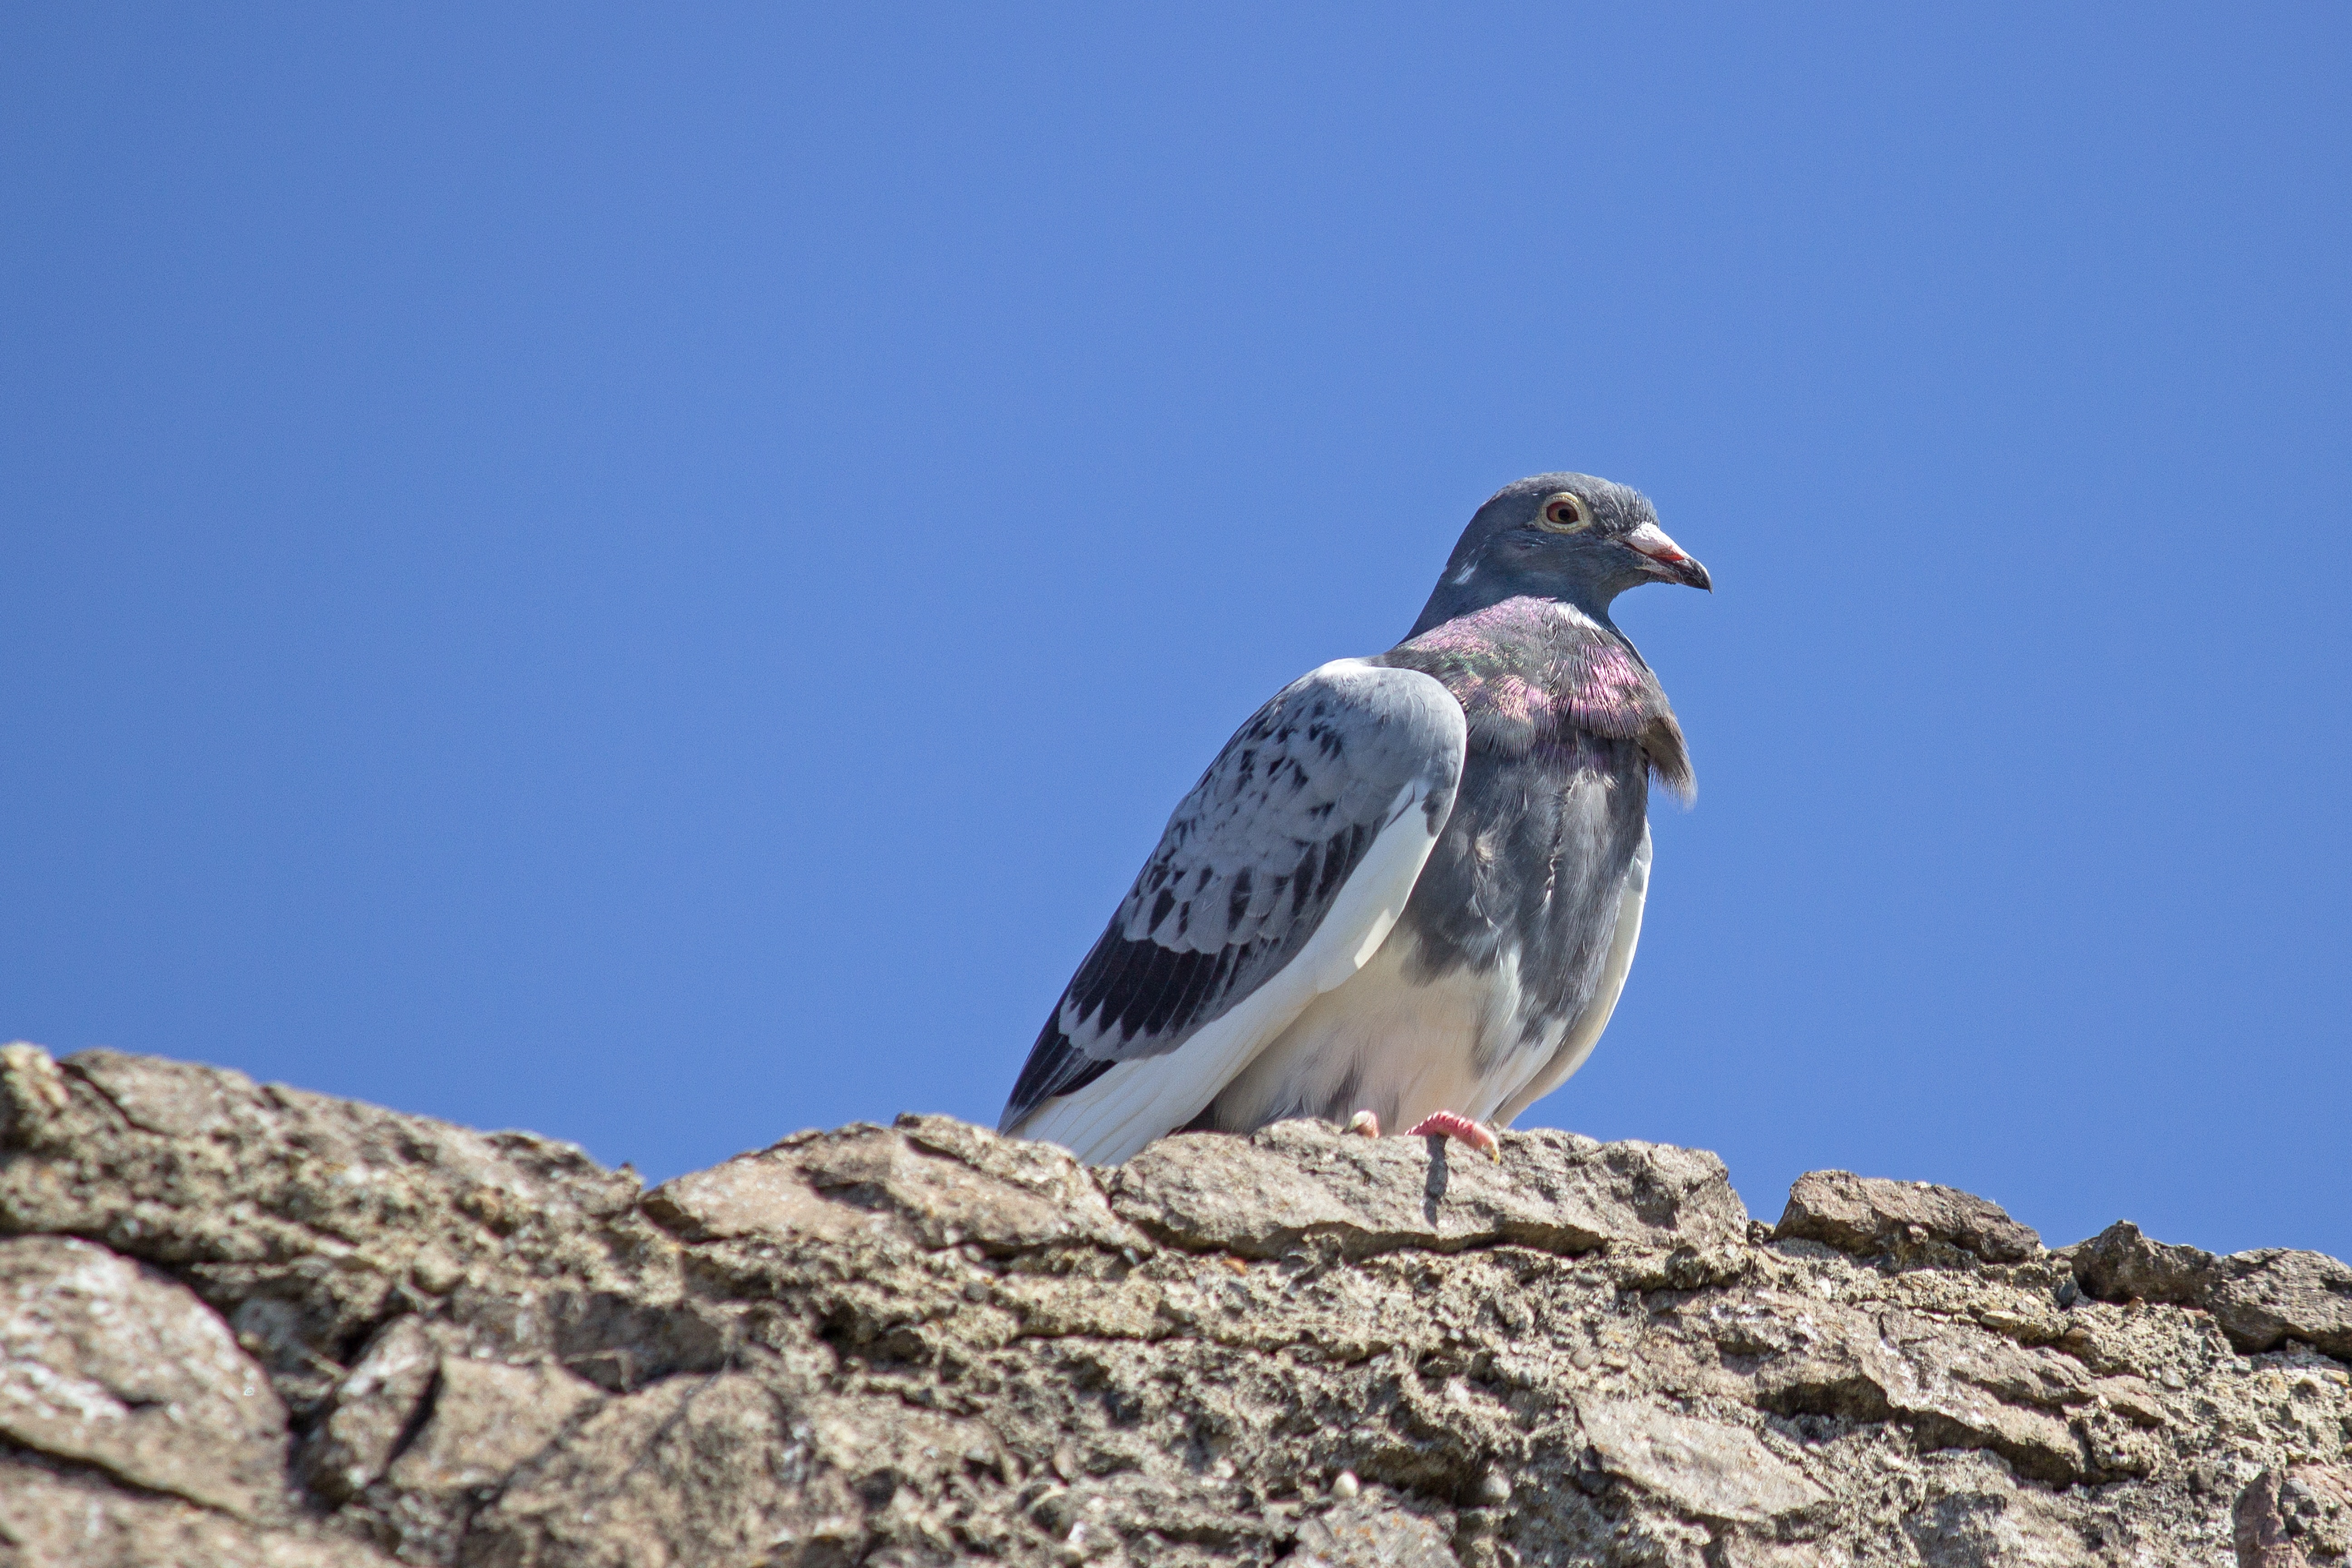
bird, animal, wall, wildlife, beak, fauna, dove, vertebrate, falcon, rock pigeon, perching bird, stock dove